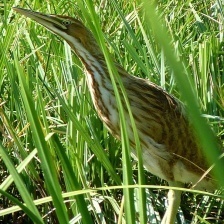
Species: AMERICAN BITTERN
Scientific name: BOTAURUS LENTIGINOSUS